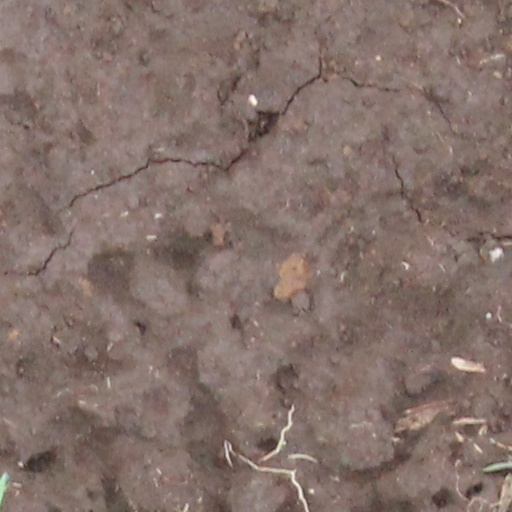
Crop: wheat